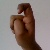
The image shows a hand gesture representing the letter 'X' in Indian Sign Language.